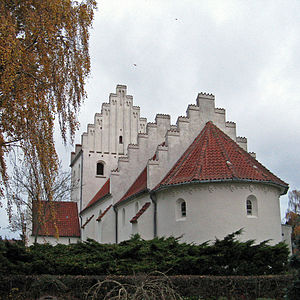
Frederikskirken
Frederikskirken set fra øst
Frederikskirken ligger i Skåde Sogn i Århus Kommune. Kirken blev indviet første søndag i advent 1944
Frederikskirken ligger i Skåde Sogn i Aarhus-bydelen Højbjerg. Kirken blev indviet første søndag i advent 1944 og er opkaldt efter daværende kronprins Frederik.